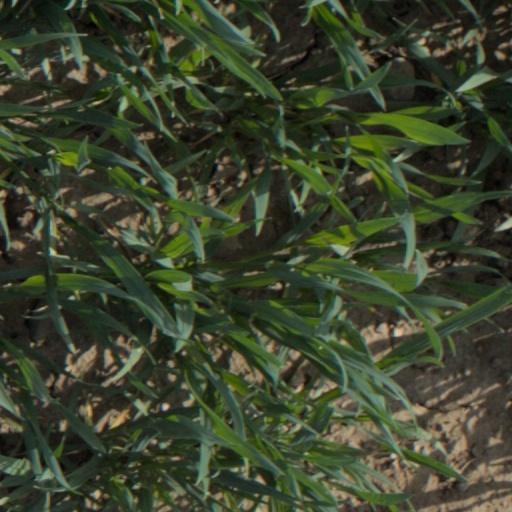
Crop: wheat